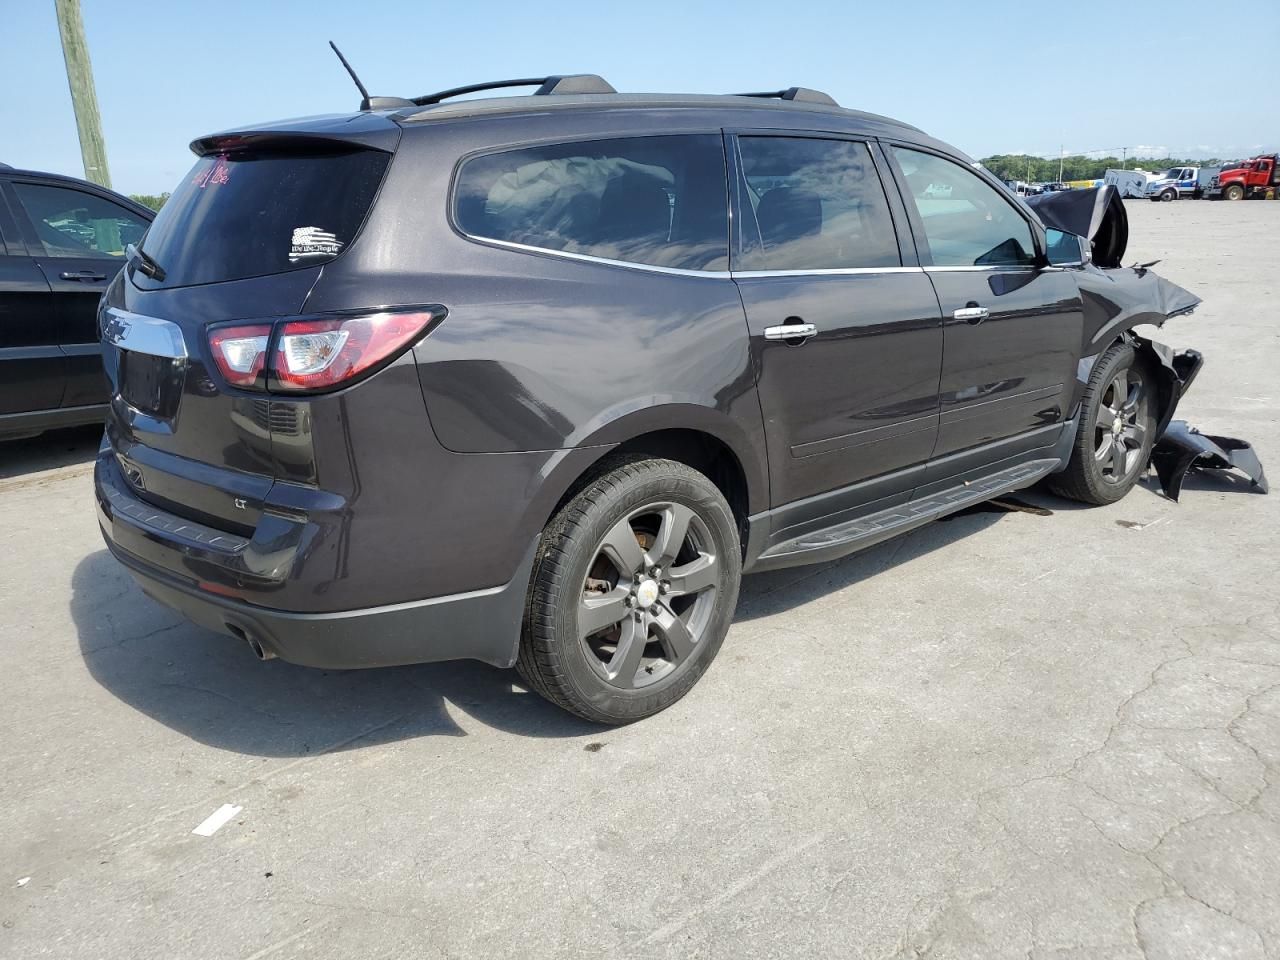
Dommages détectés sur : plaque d'immatriculation avant, pare-choc avant, capot, aile avant droite, plaque d'immatriculation arrière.
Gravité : majeur